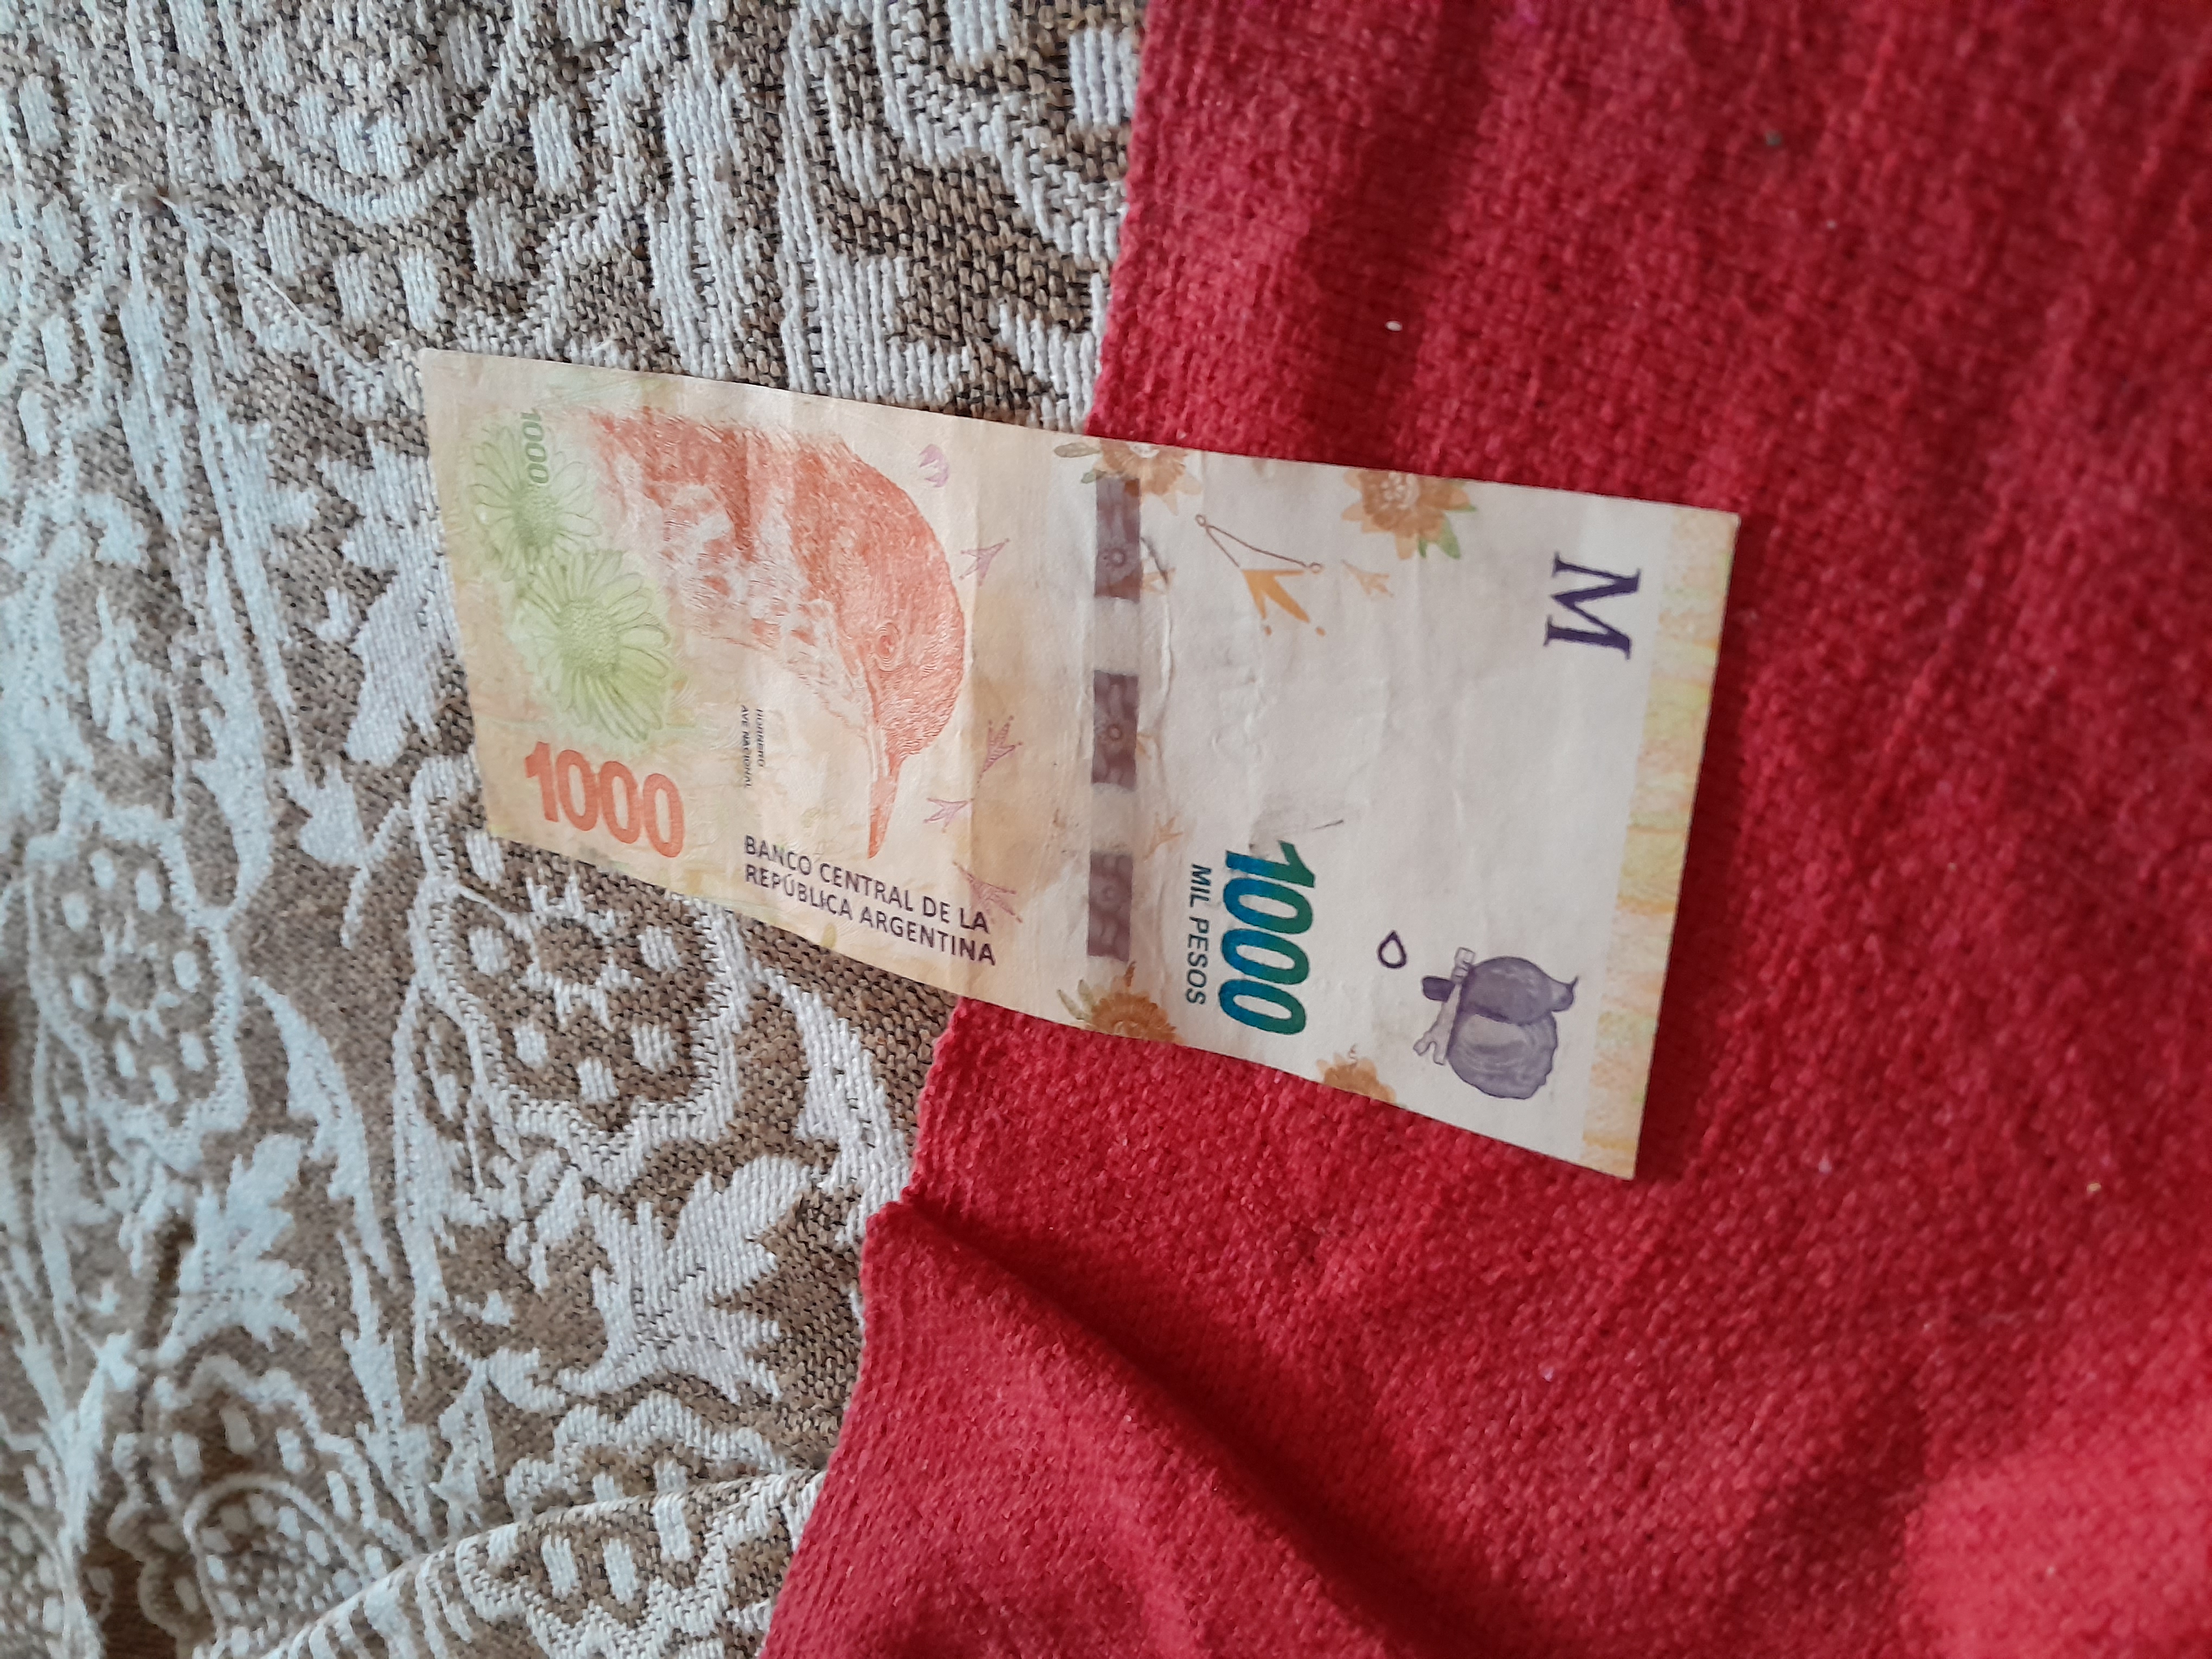
Denominación: 1000